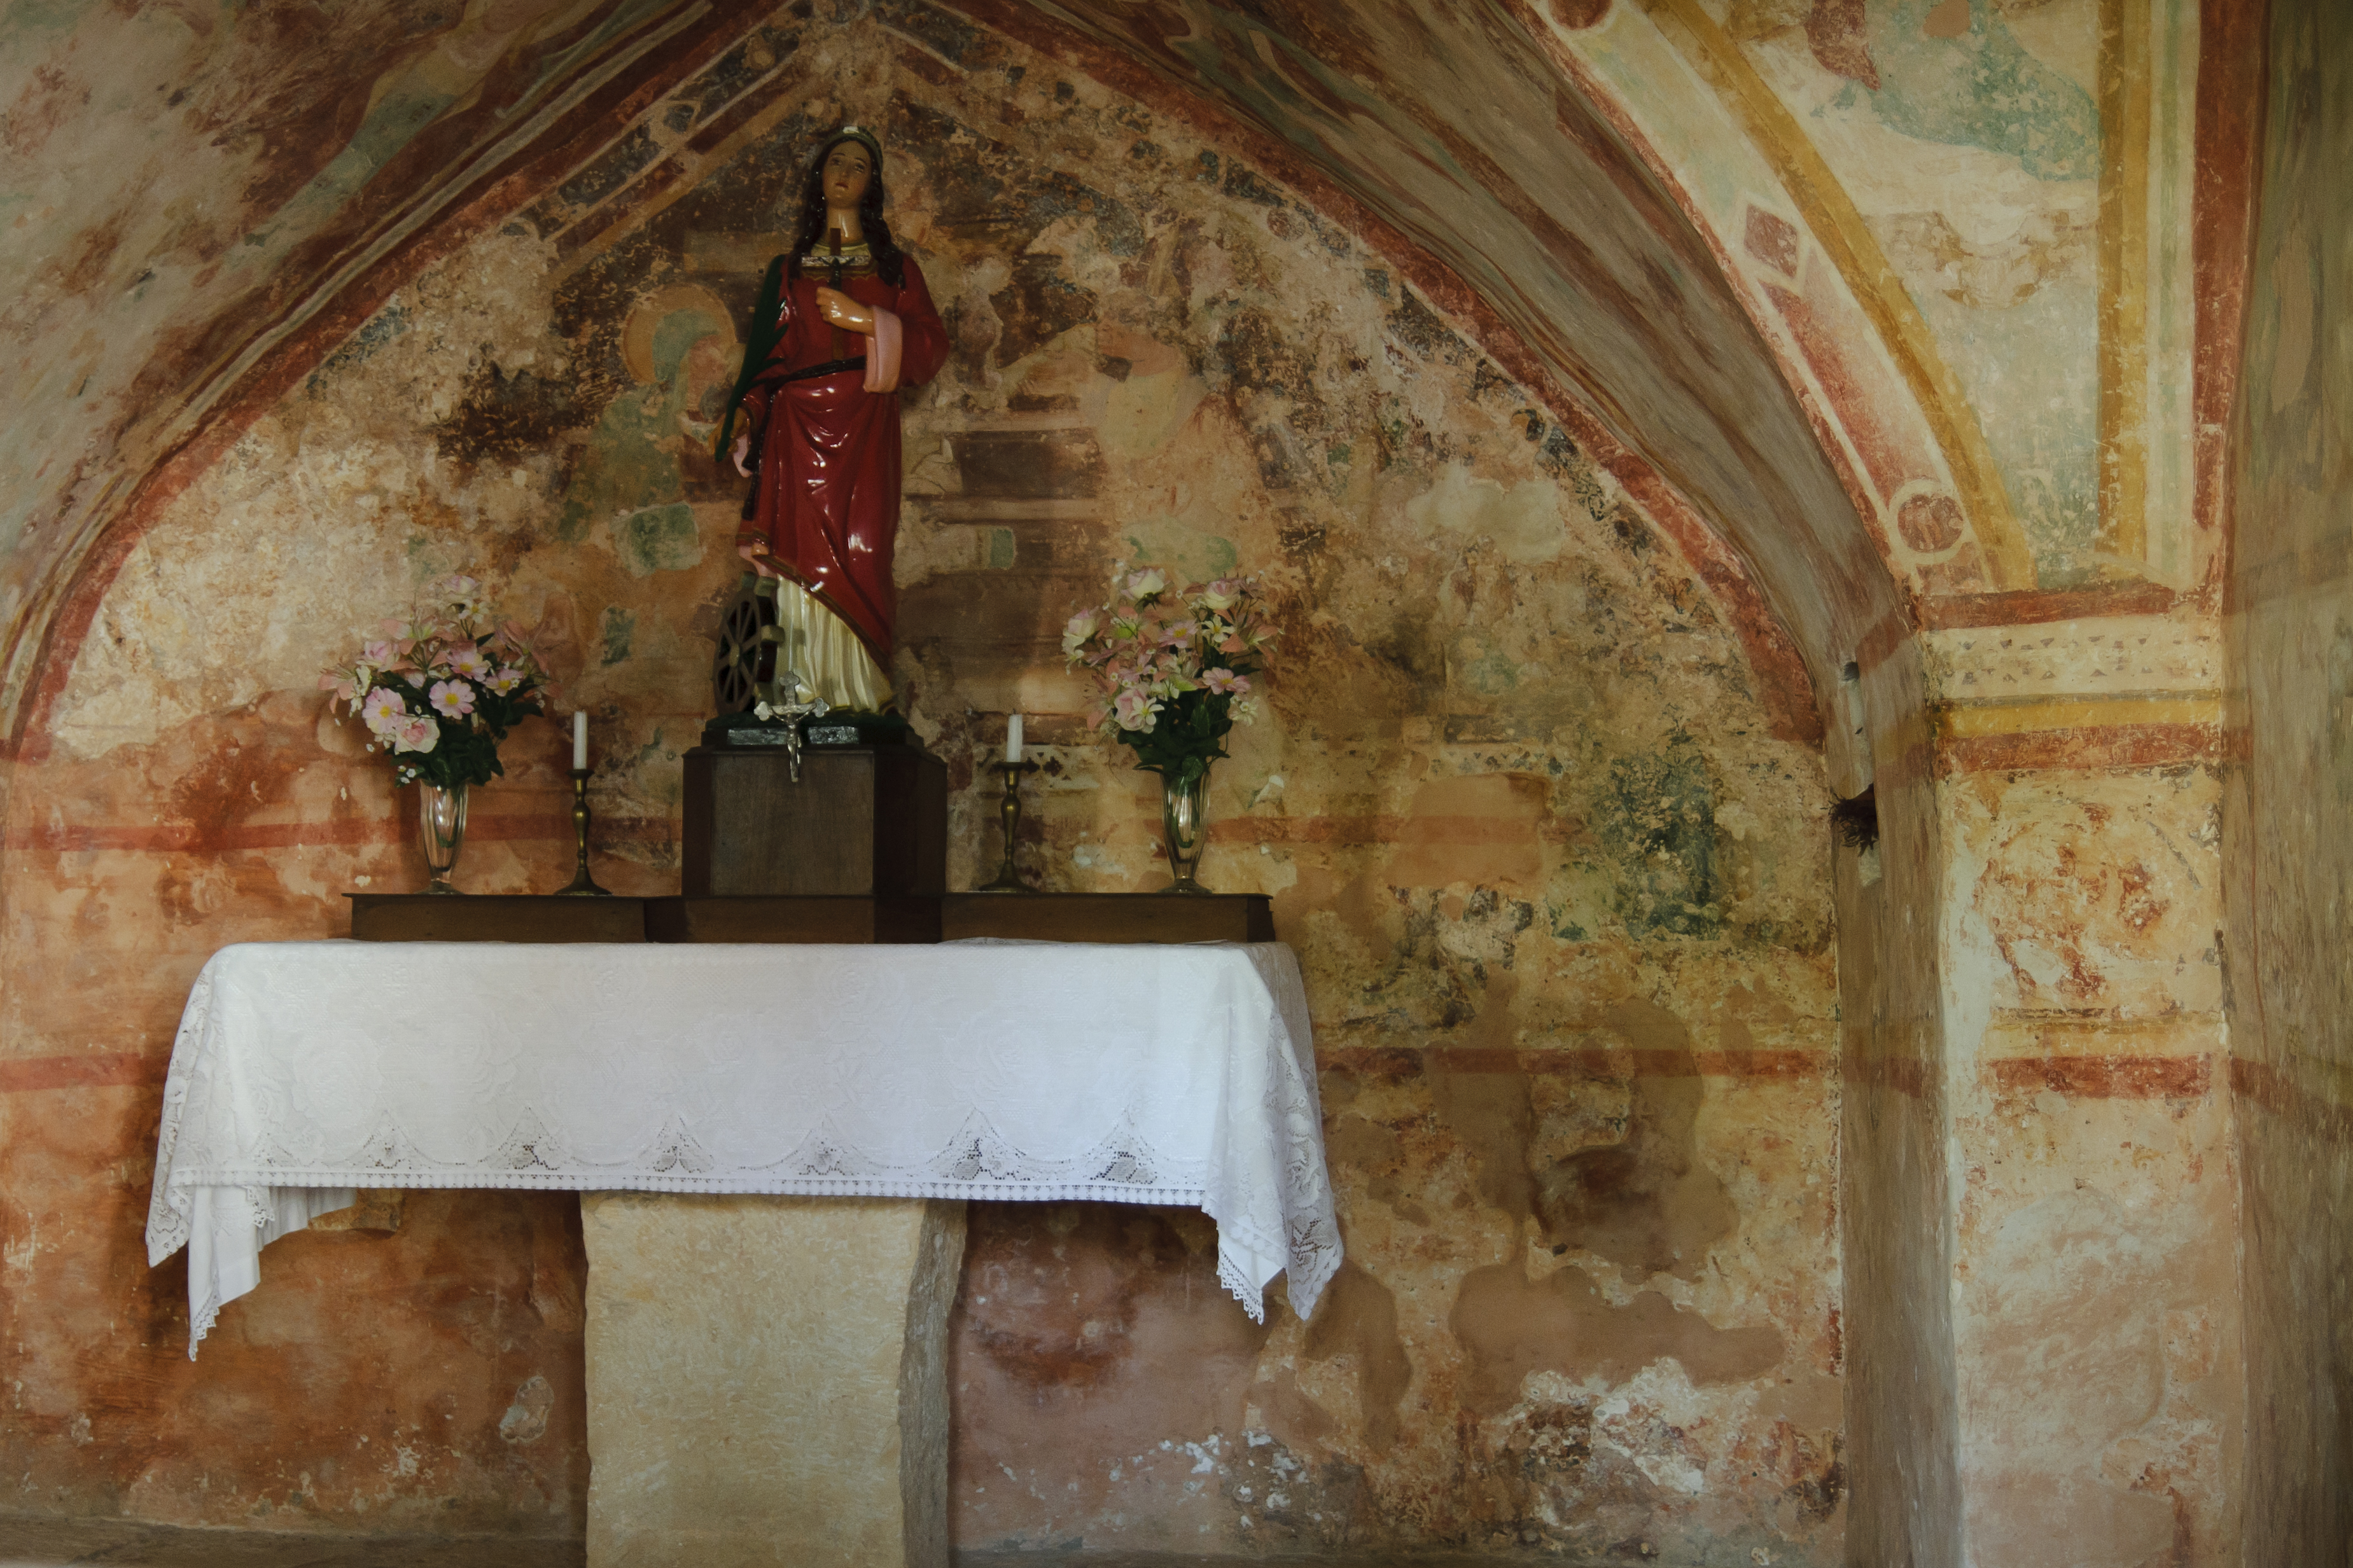
building, wall, chapel, nikon, place of worship, painting, art, croatia, temple, crypt, rovigno, rovinj, hvratska, d300, ancient history